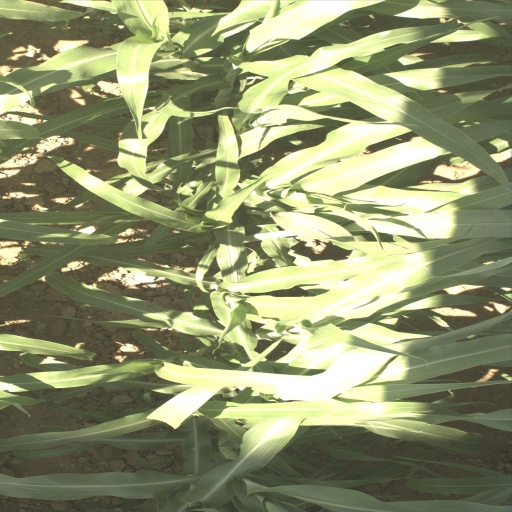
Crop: sorghum